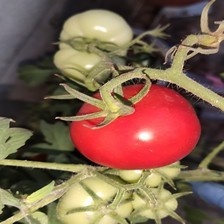
Label: tomato